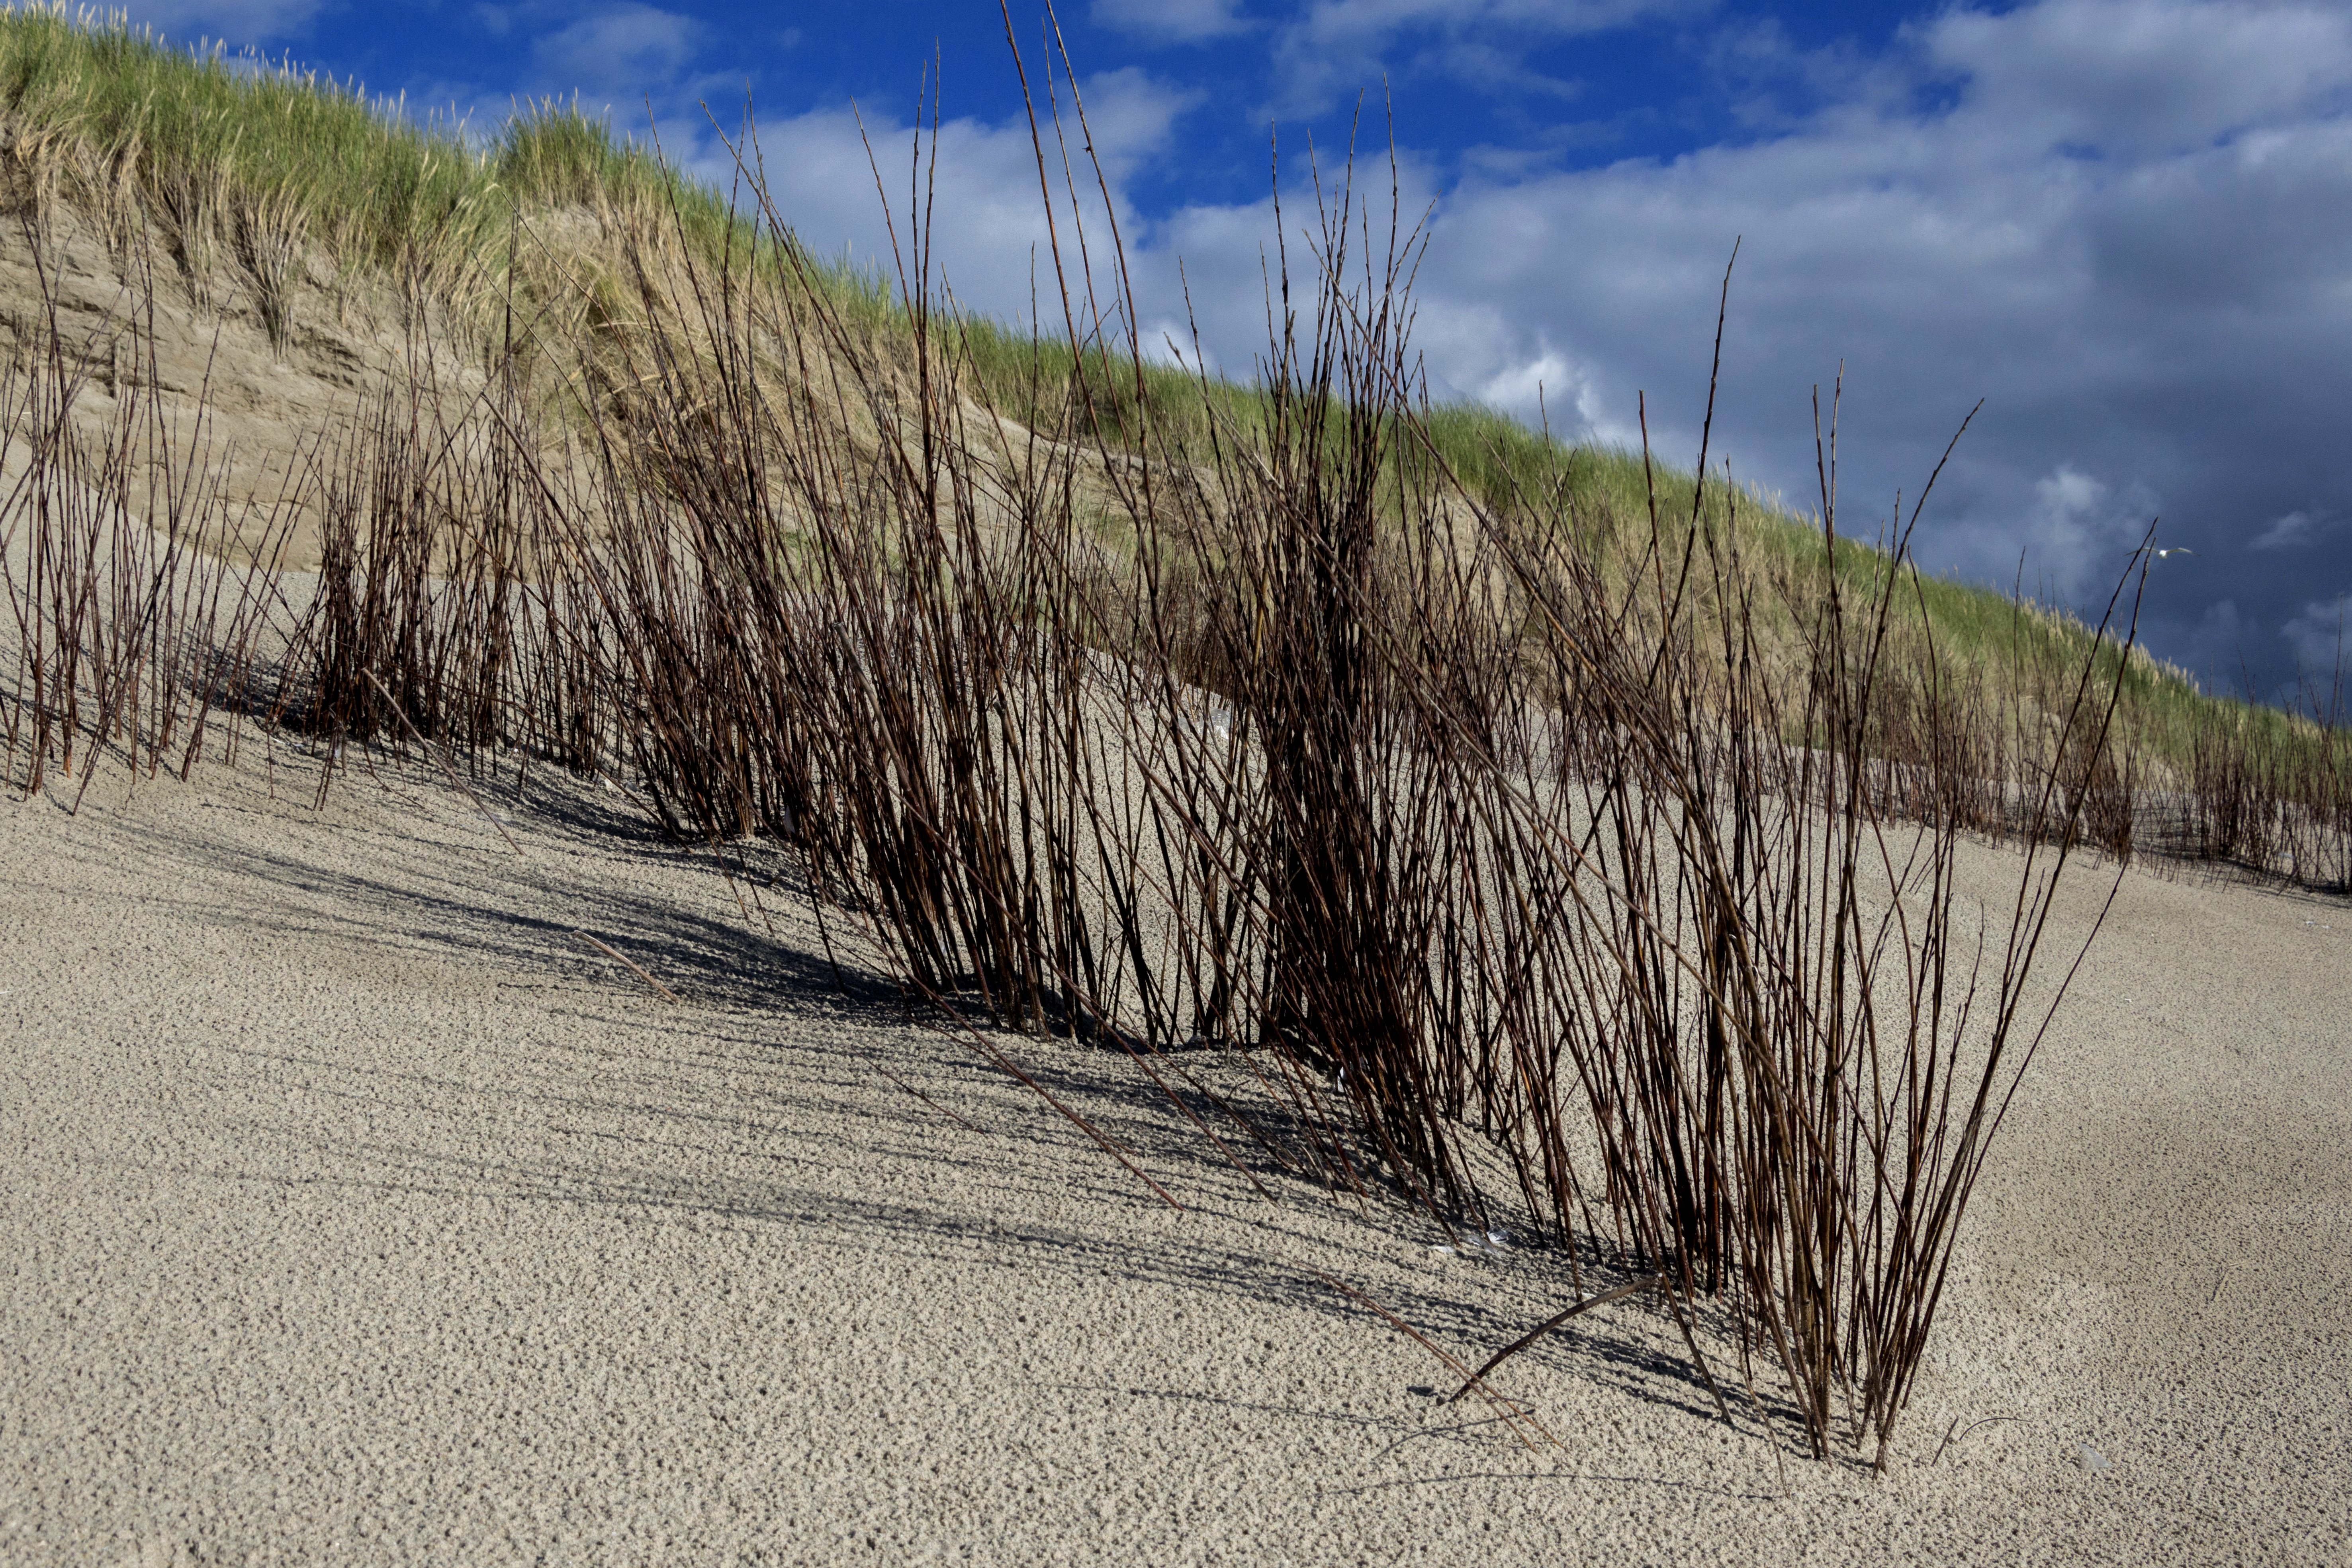
beach, landscape, sea, coast, tree, water, grass, outdoor, sand, plant, sky, photography, wind, photo, reed, shadow, island, soil, nikon, terrain, dunes, holland, nederland, netherlands, dutch, outdoorphotography, picture, photograph, fotos, foto, fotografie, habitat, windscreen, ecosystem, paulvandevelde, pdvandevelde, padagudaloma, dordrecht, nederlandinfotos, texel, schaduw, pvdvfotografie, pdvandeveldedordrecht, nederlandsefotografie, dutchphotogaraphy, totallydutch, fotografienederland, hollandsefotografie, fotografieholland, riet, duinen, wadden, waddeneiland, zeewering, seewall, natural environment, grass family, woody plant